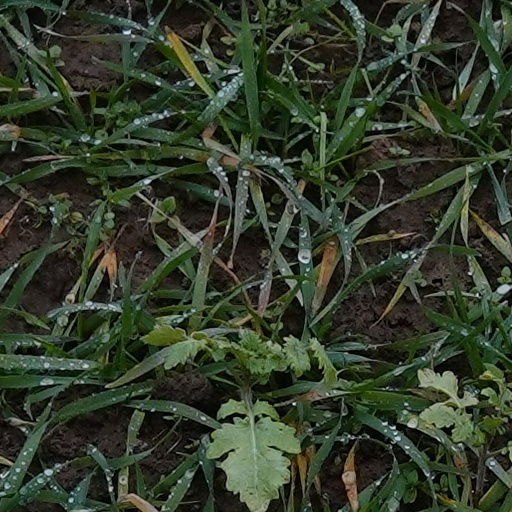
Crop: wheat